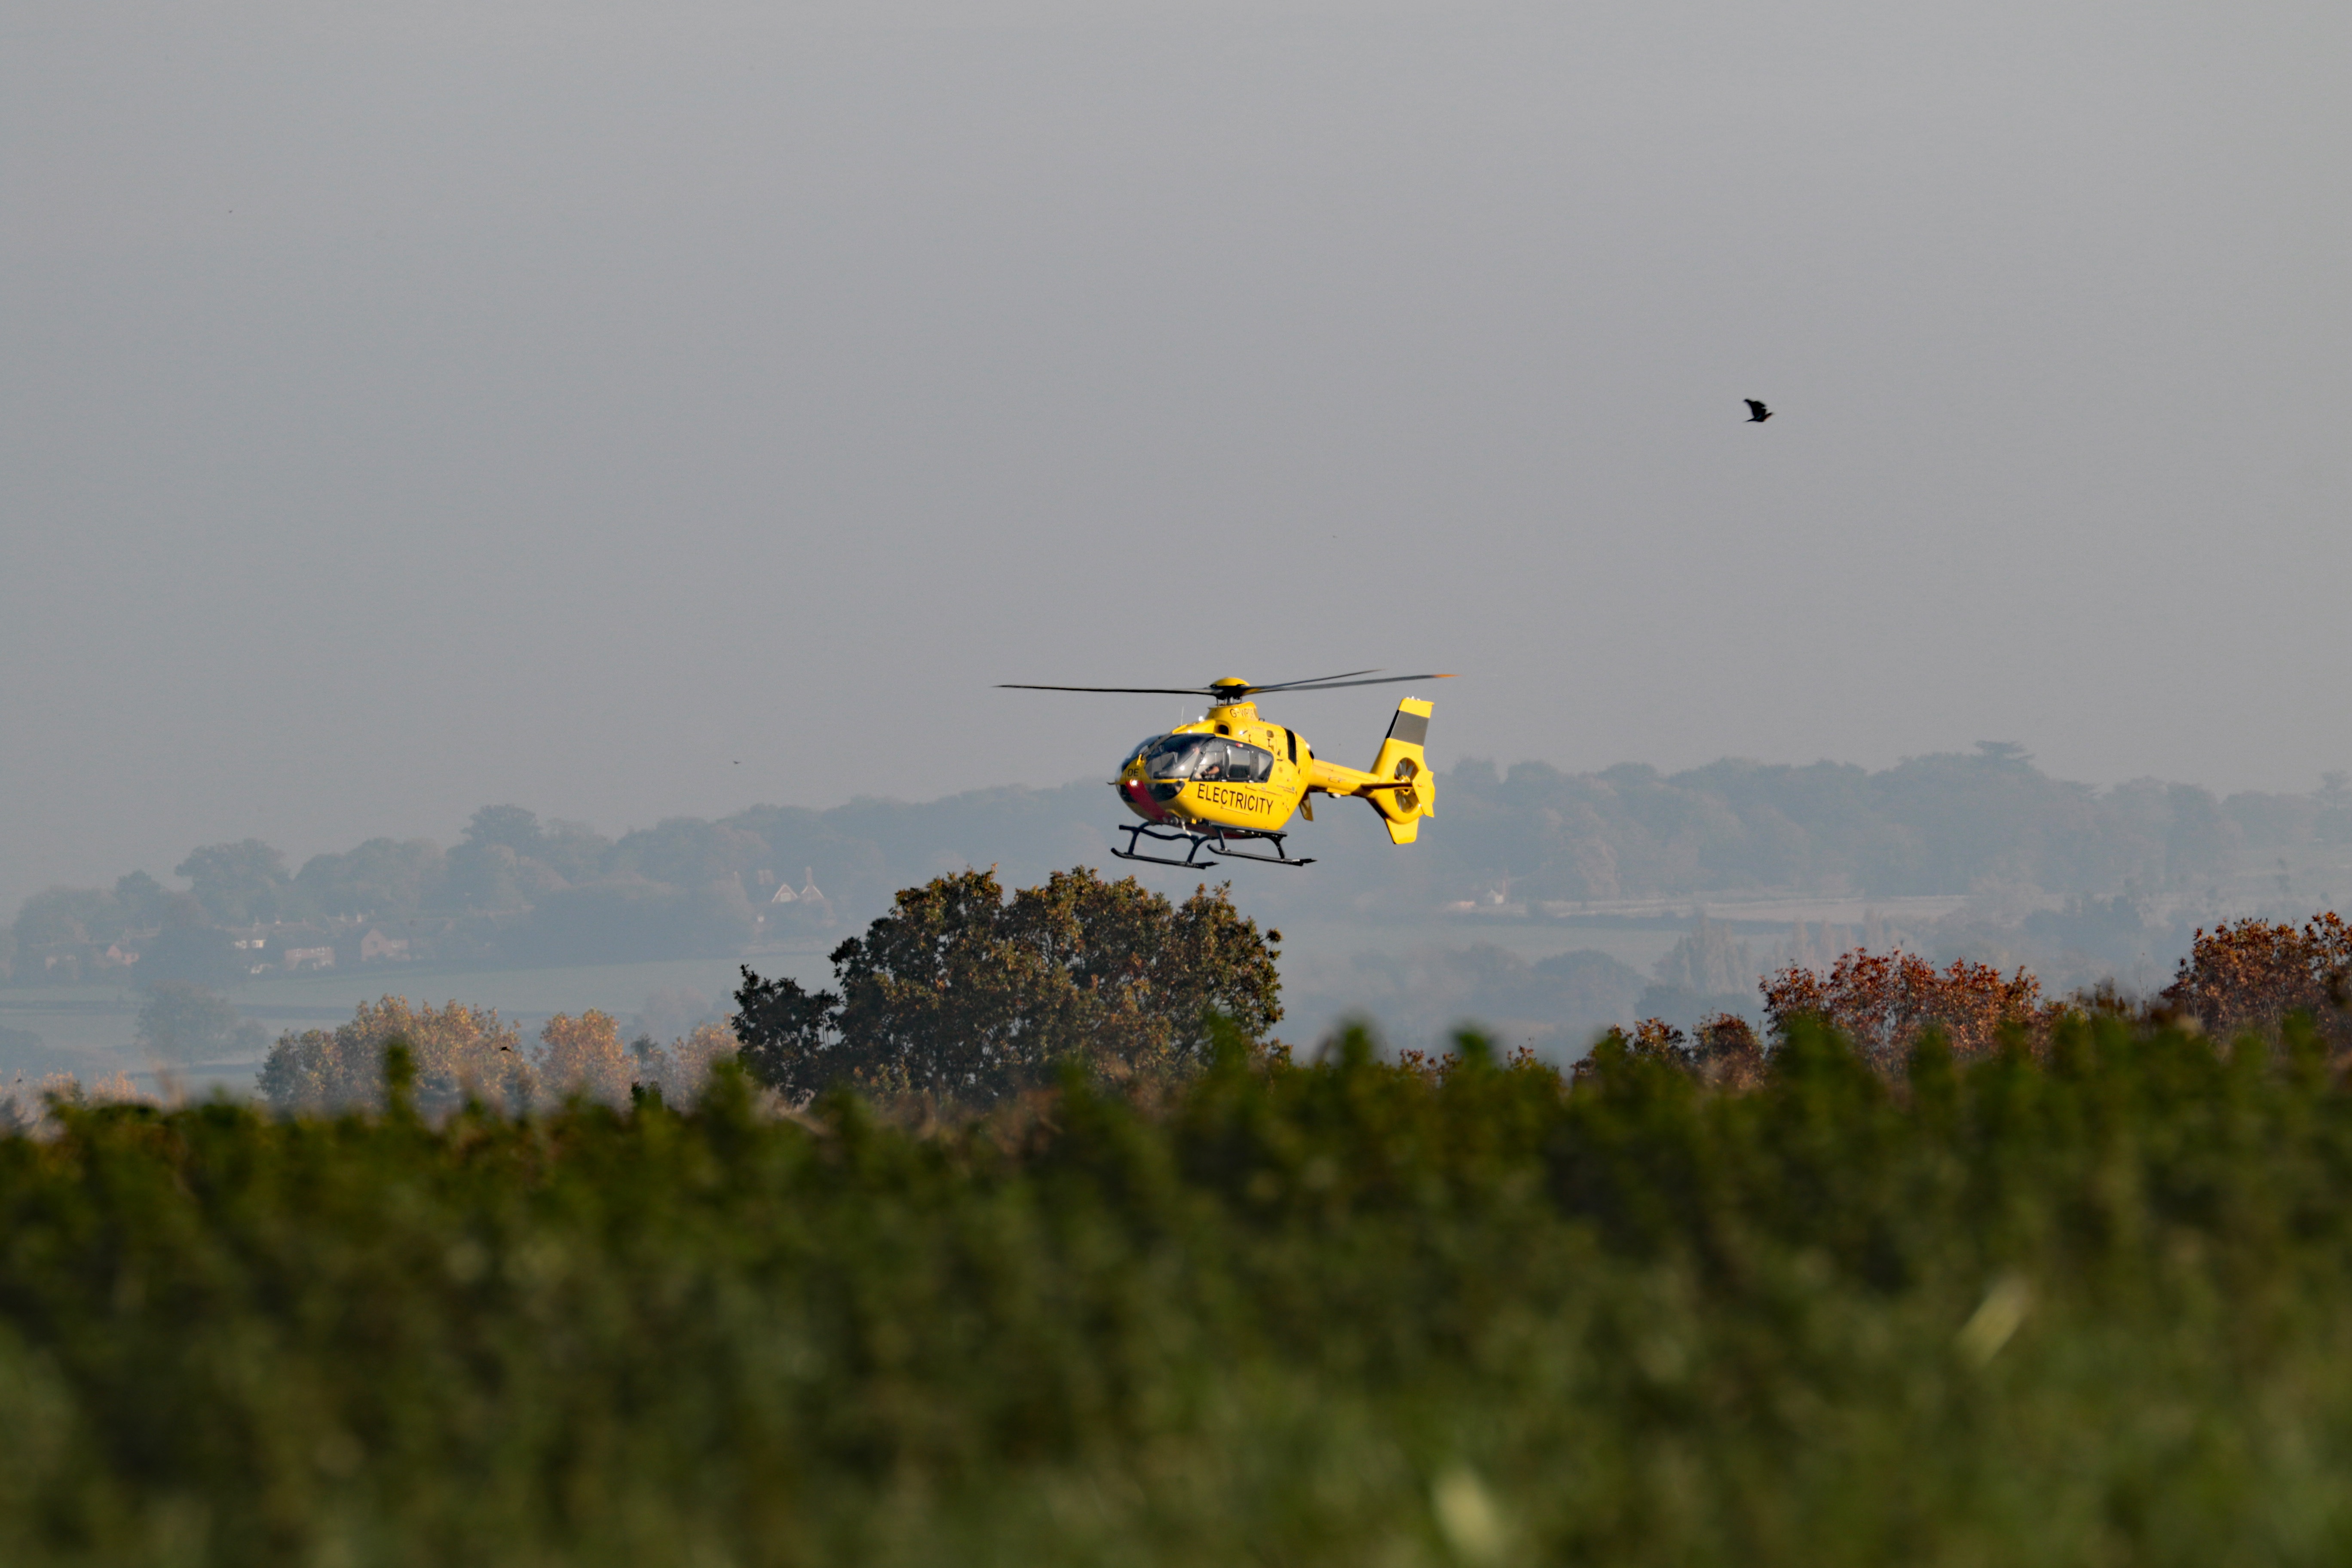
landscape, sky, air, flying, fly, plane, aircraft, transportation, transport, vehicle, aviation, flight, helicopter, extreme sport, aerial, toy, plain, parachute, outdoors, pilot, rotor, low, low flying, copter, atmosphere of earth